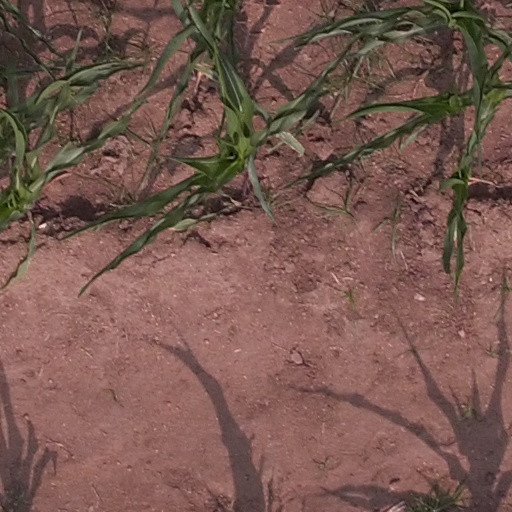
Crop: maize; corn